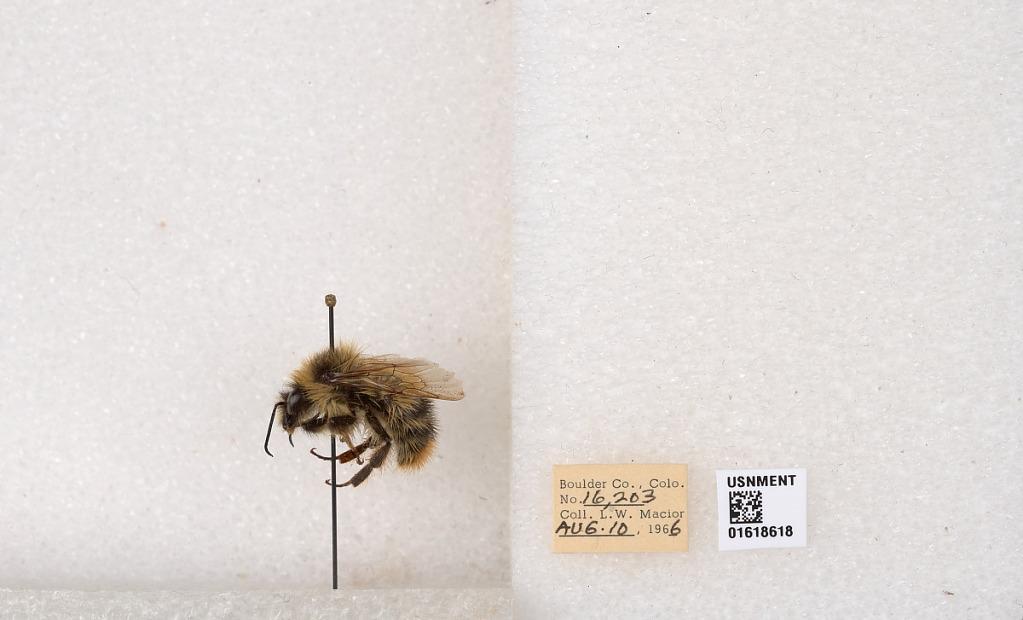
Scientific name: Bombus kirbyellus
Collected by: L. Macior
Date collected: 1966-8-10
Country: United States
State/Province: Colorado
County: Boulder
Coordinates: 40.0925, -105.358